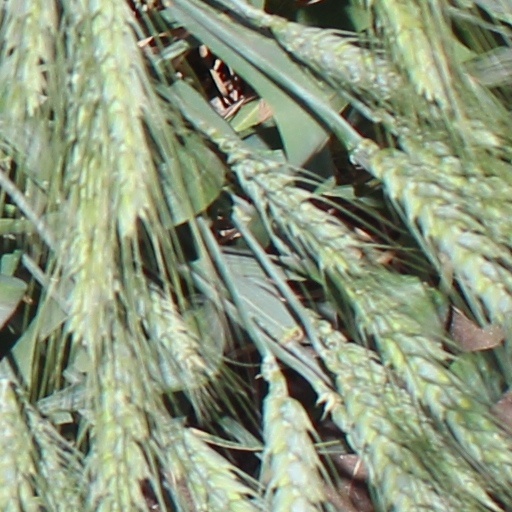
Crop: wheat